Plain tobacco packaging

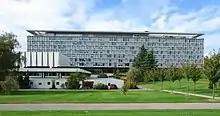
WHO headquarters in Geneva

The World Health Organization (WHO) applauded Australia's law on plain packaging noting that "the legislation sets a new global standard for the control of a product that accounts for nearly 6 million deaths each year".